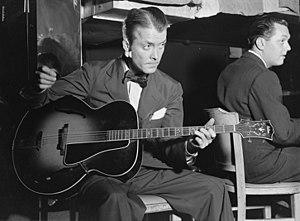
Albert Edwin “Eddie” Condon, est un guitariste et chef d'orchestre américain.